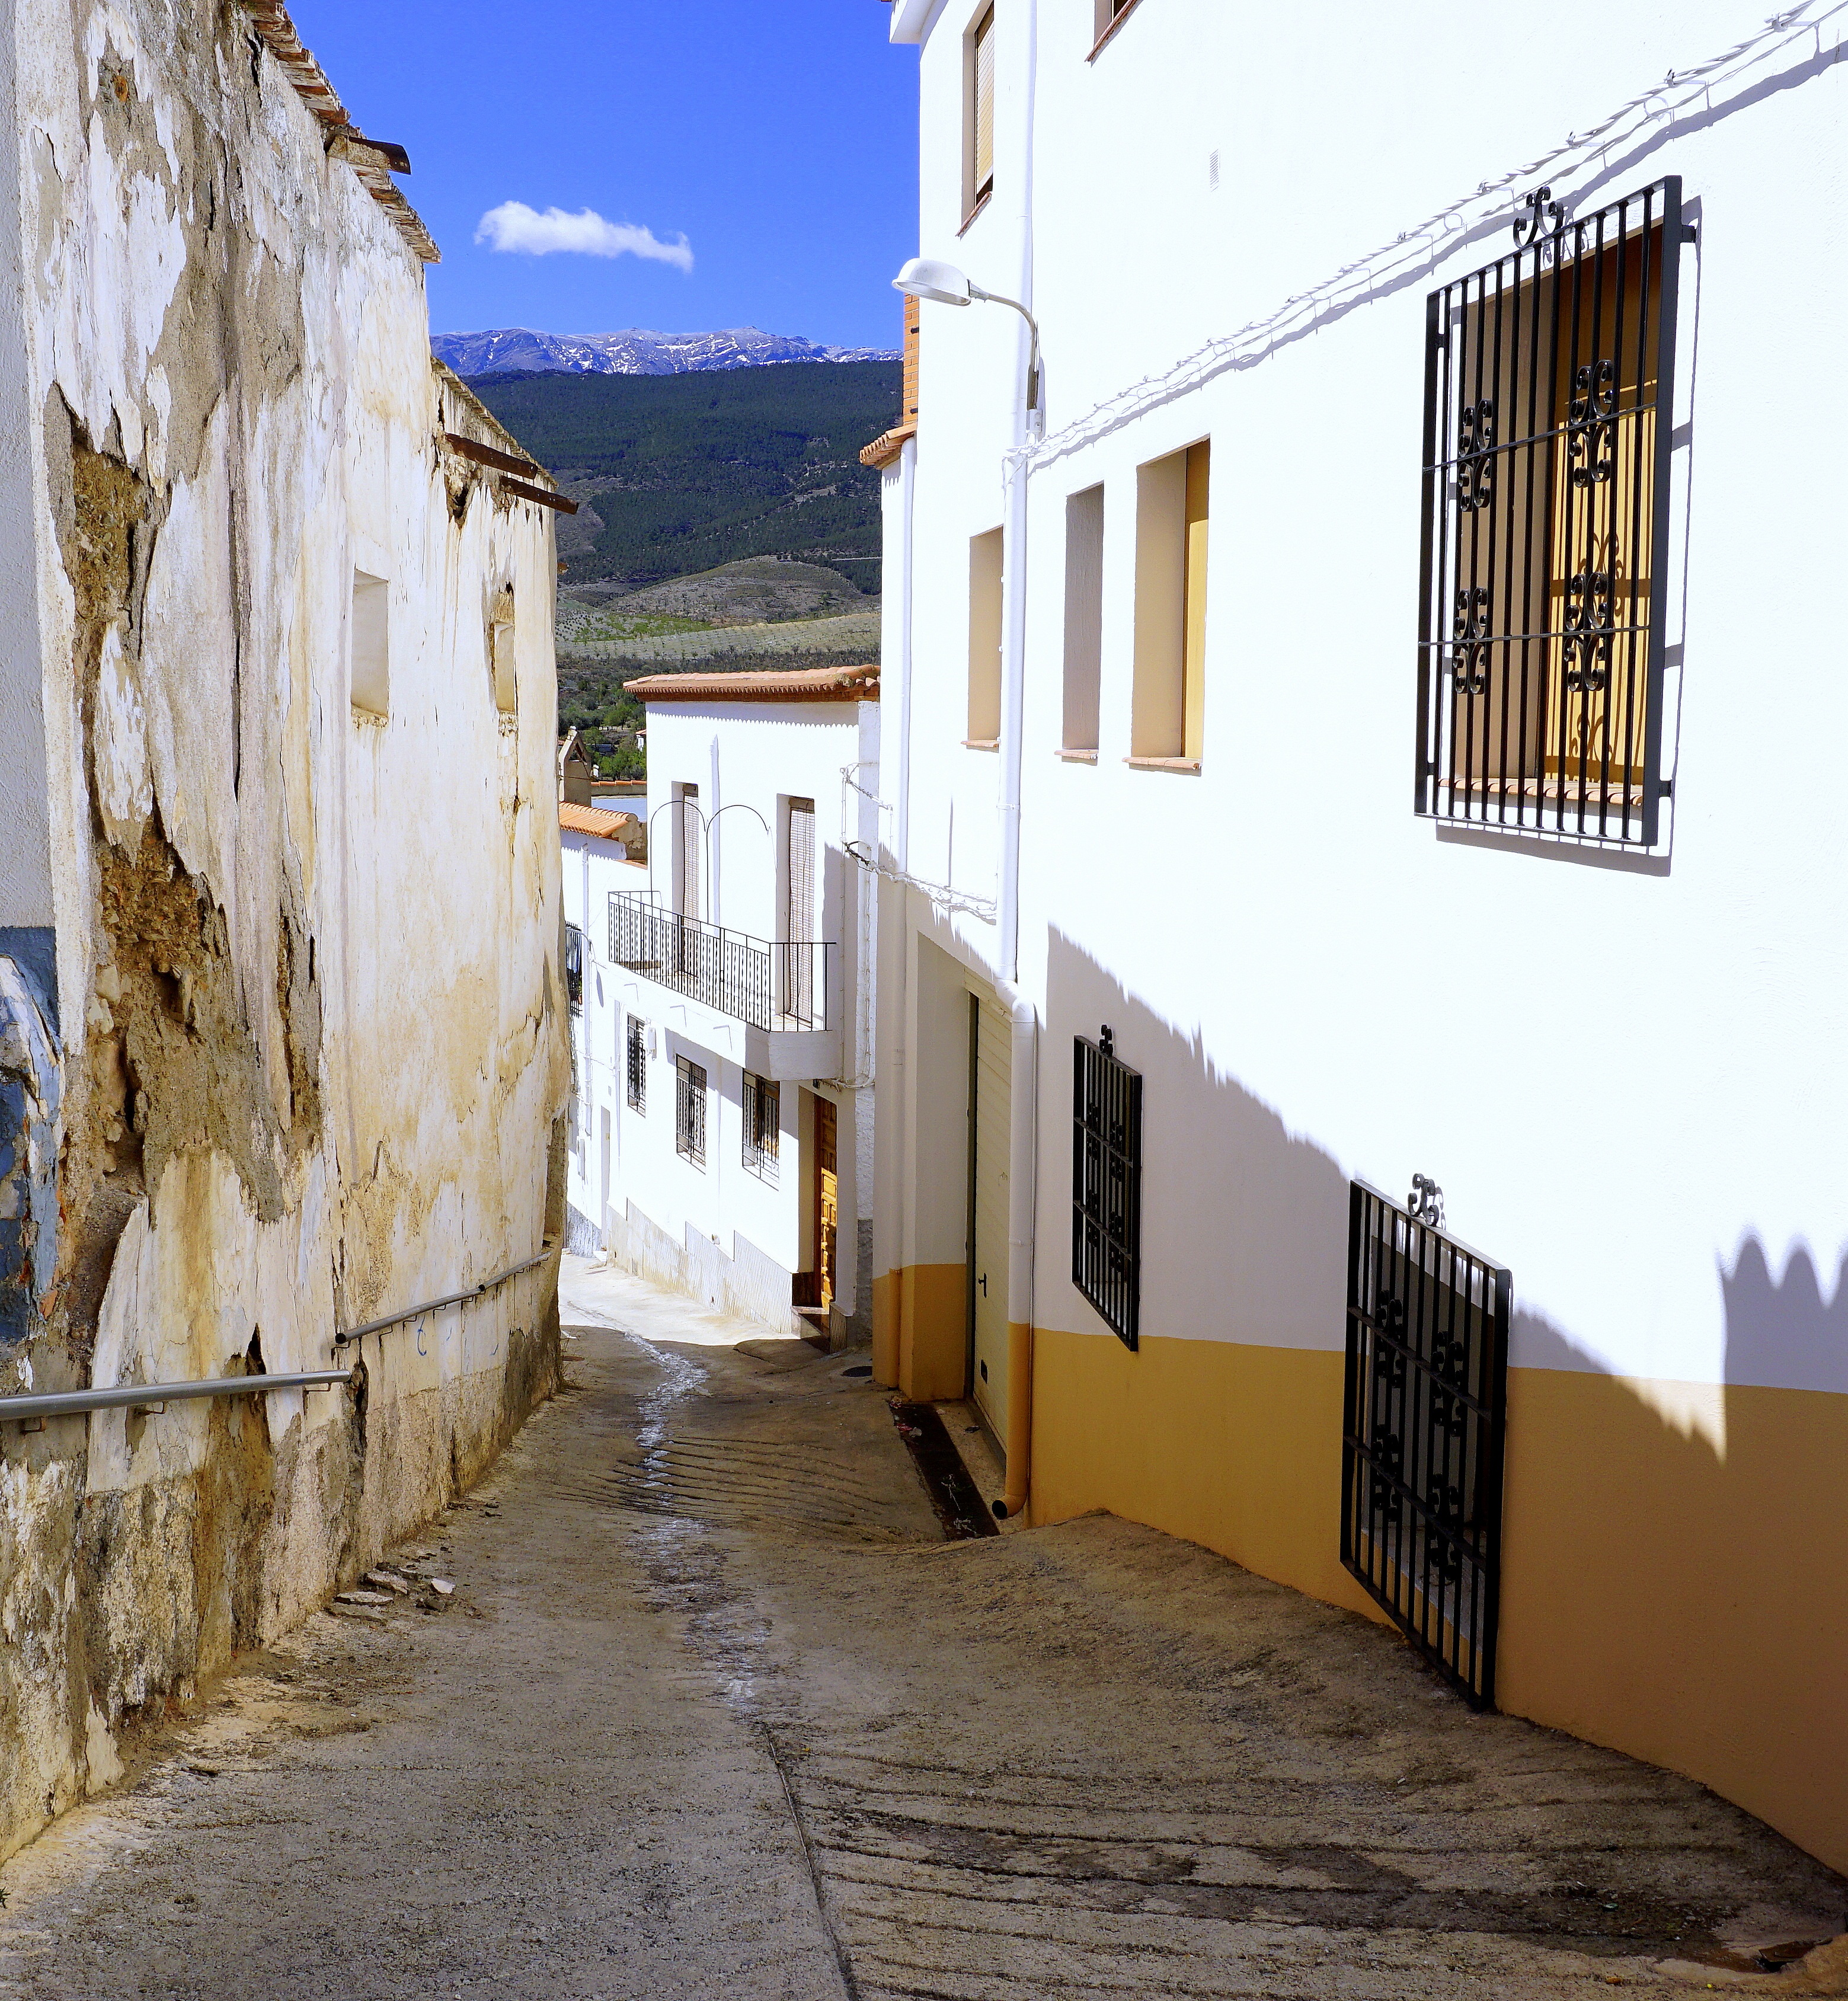
architecture, people, road, street, house, town, old, alley, wall, village, facade, property, infrastructure, houses, andalusia, estate, neighbourhood, urban area, ancient history, residential area, human settlement, fi ana